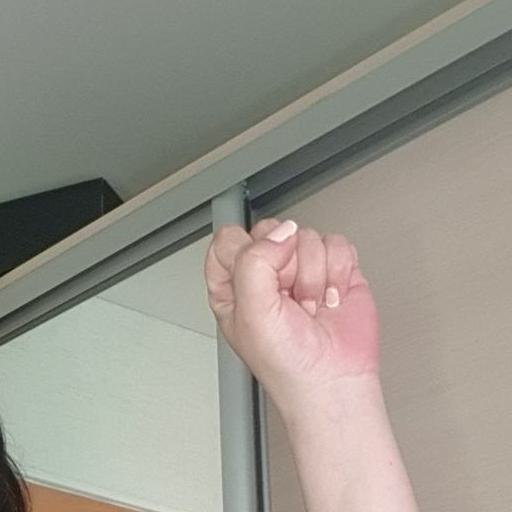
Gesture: fist